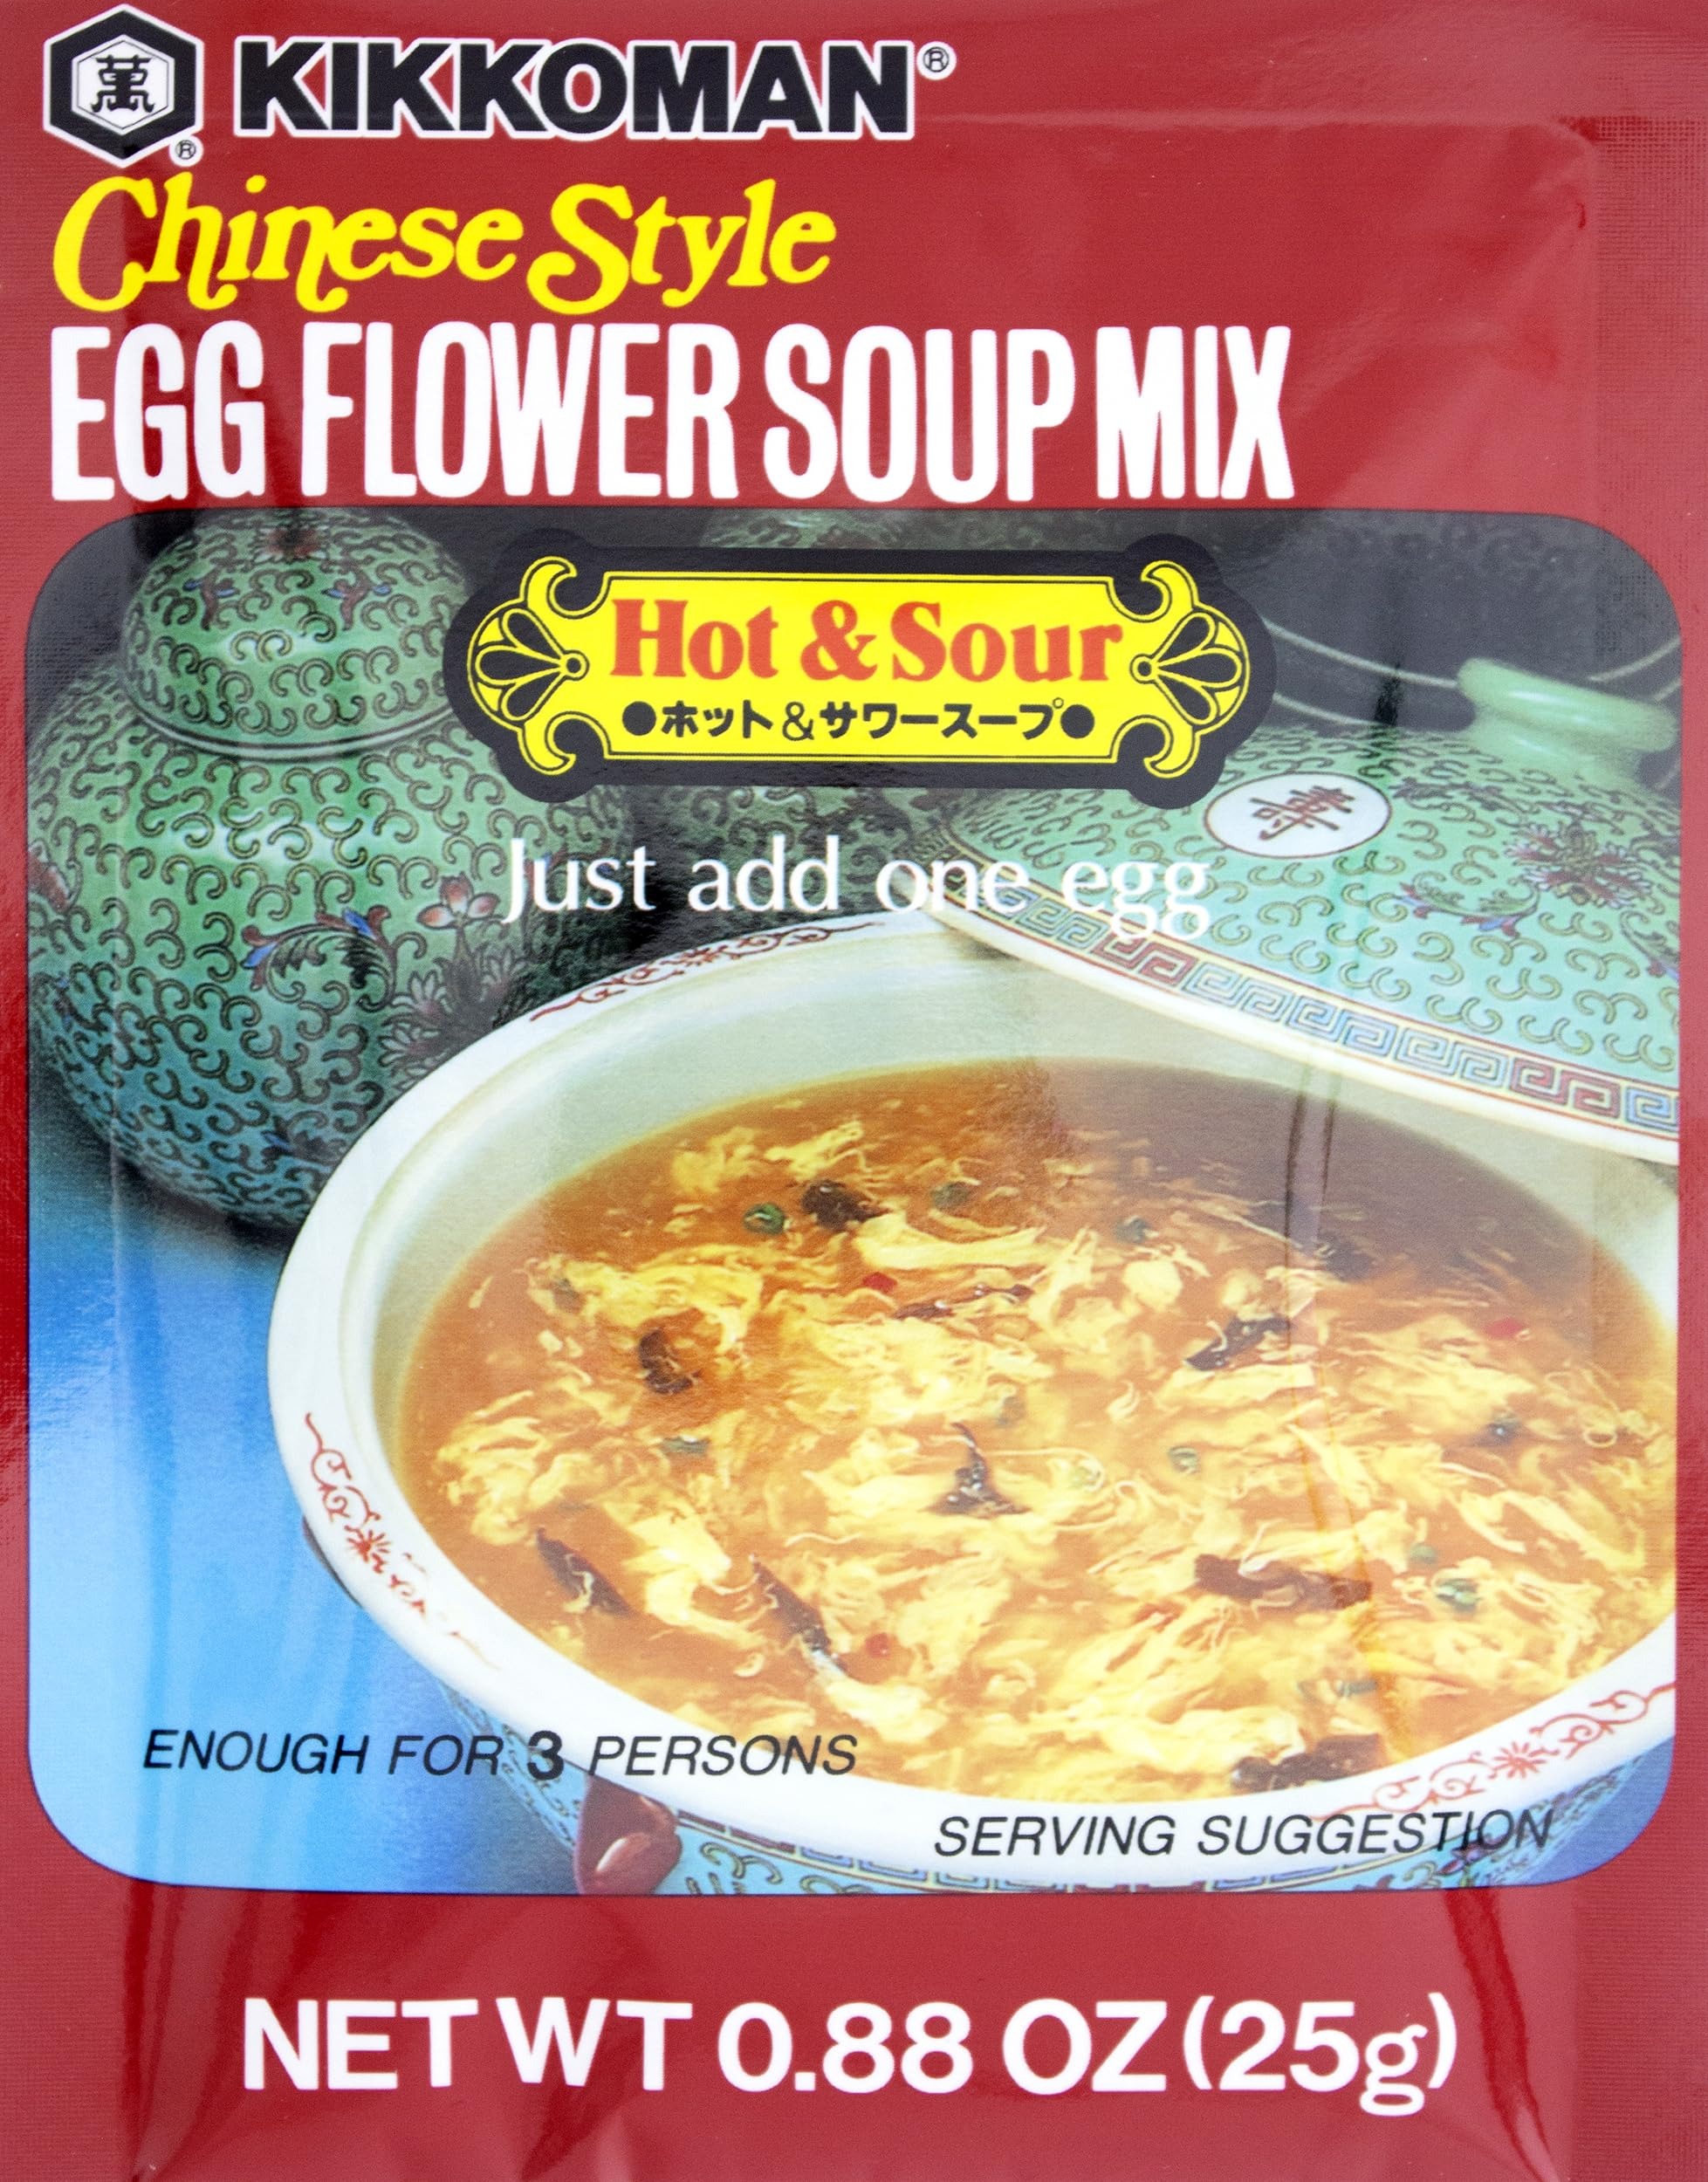
Item Name: Kikkoman Egg Flower Soup Mix Hot and Sour, 0.88 oz (Pack of 12)
Bullet Point: Kikkoman Egg Flower Soup Mix Hot and Sour, 0.88 oz (Pack of 12)
Value: 12.0
Unit: Count

Price: 31.49